Clan MacDonald of Keppoch

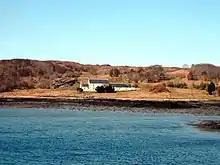
Keppoch House which replaced Keppoch Castle

During the Jacobite rising of 1715, Clan MacDonald of Keppoch were indirectly involved in the siege of Inverness (1715). General Wade's report on the Highlands in 1724, estimated the clan strength at 220 men. Coll MacDonald and his clansmen would eventually fight for the Jacobites at the Battle of Sheriffmuir. After the Jacobite Rising of 1715 failed, Coll MacDonald suffered exile in France for a time, but retained his power after the Rising, eventually dying in 1729.